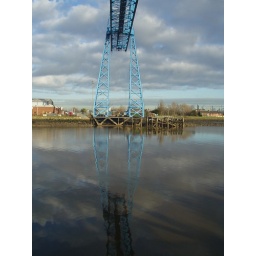
Transporter bridge and eflection in river tees